Marcus Ericsson

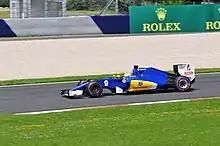
Ericsson driving the C35 Sauber at the 2016 Austrian Grand Prix

During the summer break, Sauber announced that Ericsson along with Nasr had both extended their deals with the team for the 2016 season.